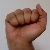
The image shows a hand gesture representing the letter 'A' in Indian Sign Language.